Gregory Shchurovsky

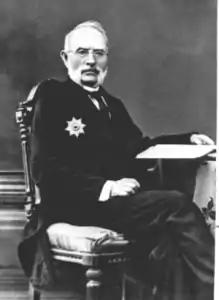

Gregory Ephimovich Shchurovsky (30 January 1803– March 20, 1884) was a 19th-century Russian geologist.